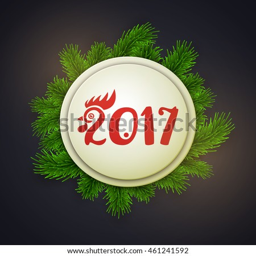
holiday of the rooster cute postcard , round banner with fir branches